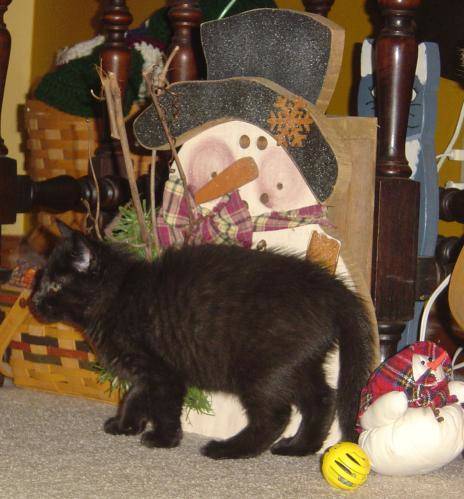
Label: cat